Bauhaus Archive

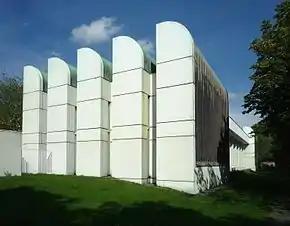
Bauhaus-Archiv, view from south west

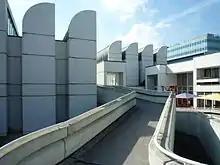
Bauhaus-Archiv, view from south east

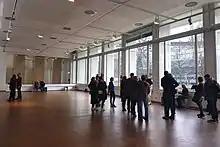
Bauhaus-Archiv Berlin, large hall

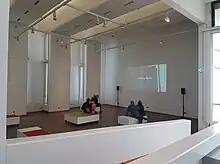
Bauhaus-Archiv Berlin, space left of hall

The Bauhaus Archive was founded in Darmstadt in 1960. Walter Gropius and other members of the Bauhaus movement gave their support. The collection grew so quickly that a dedicated museum seemed attractive and Gropius was asked to design it. In 1964, he produced plans for a new museum in Darmstadt, on the Rosenhöhe, which was prevented by local politics.